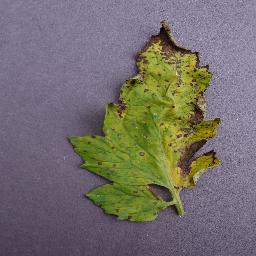
Label: Tomato___Septoria_leaf_spot